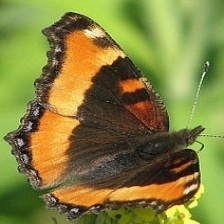
Species: MILBERTS TORTOISESHELL
Butterfly family (ImageNet category): admiral